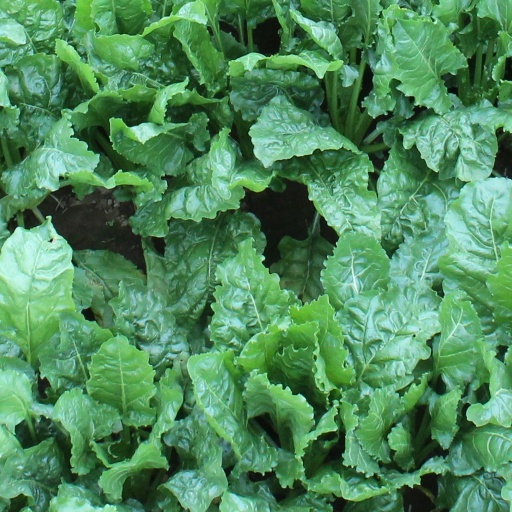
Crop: sugar beet